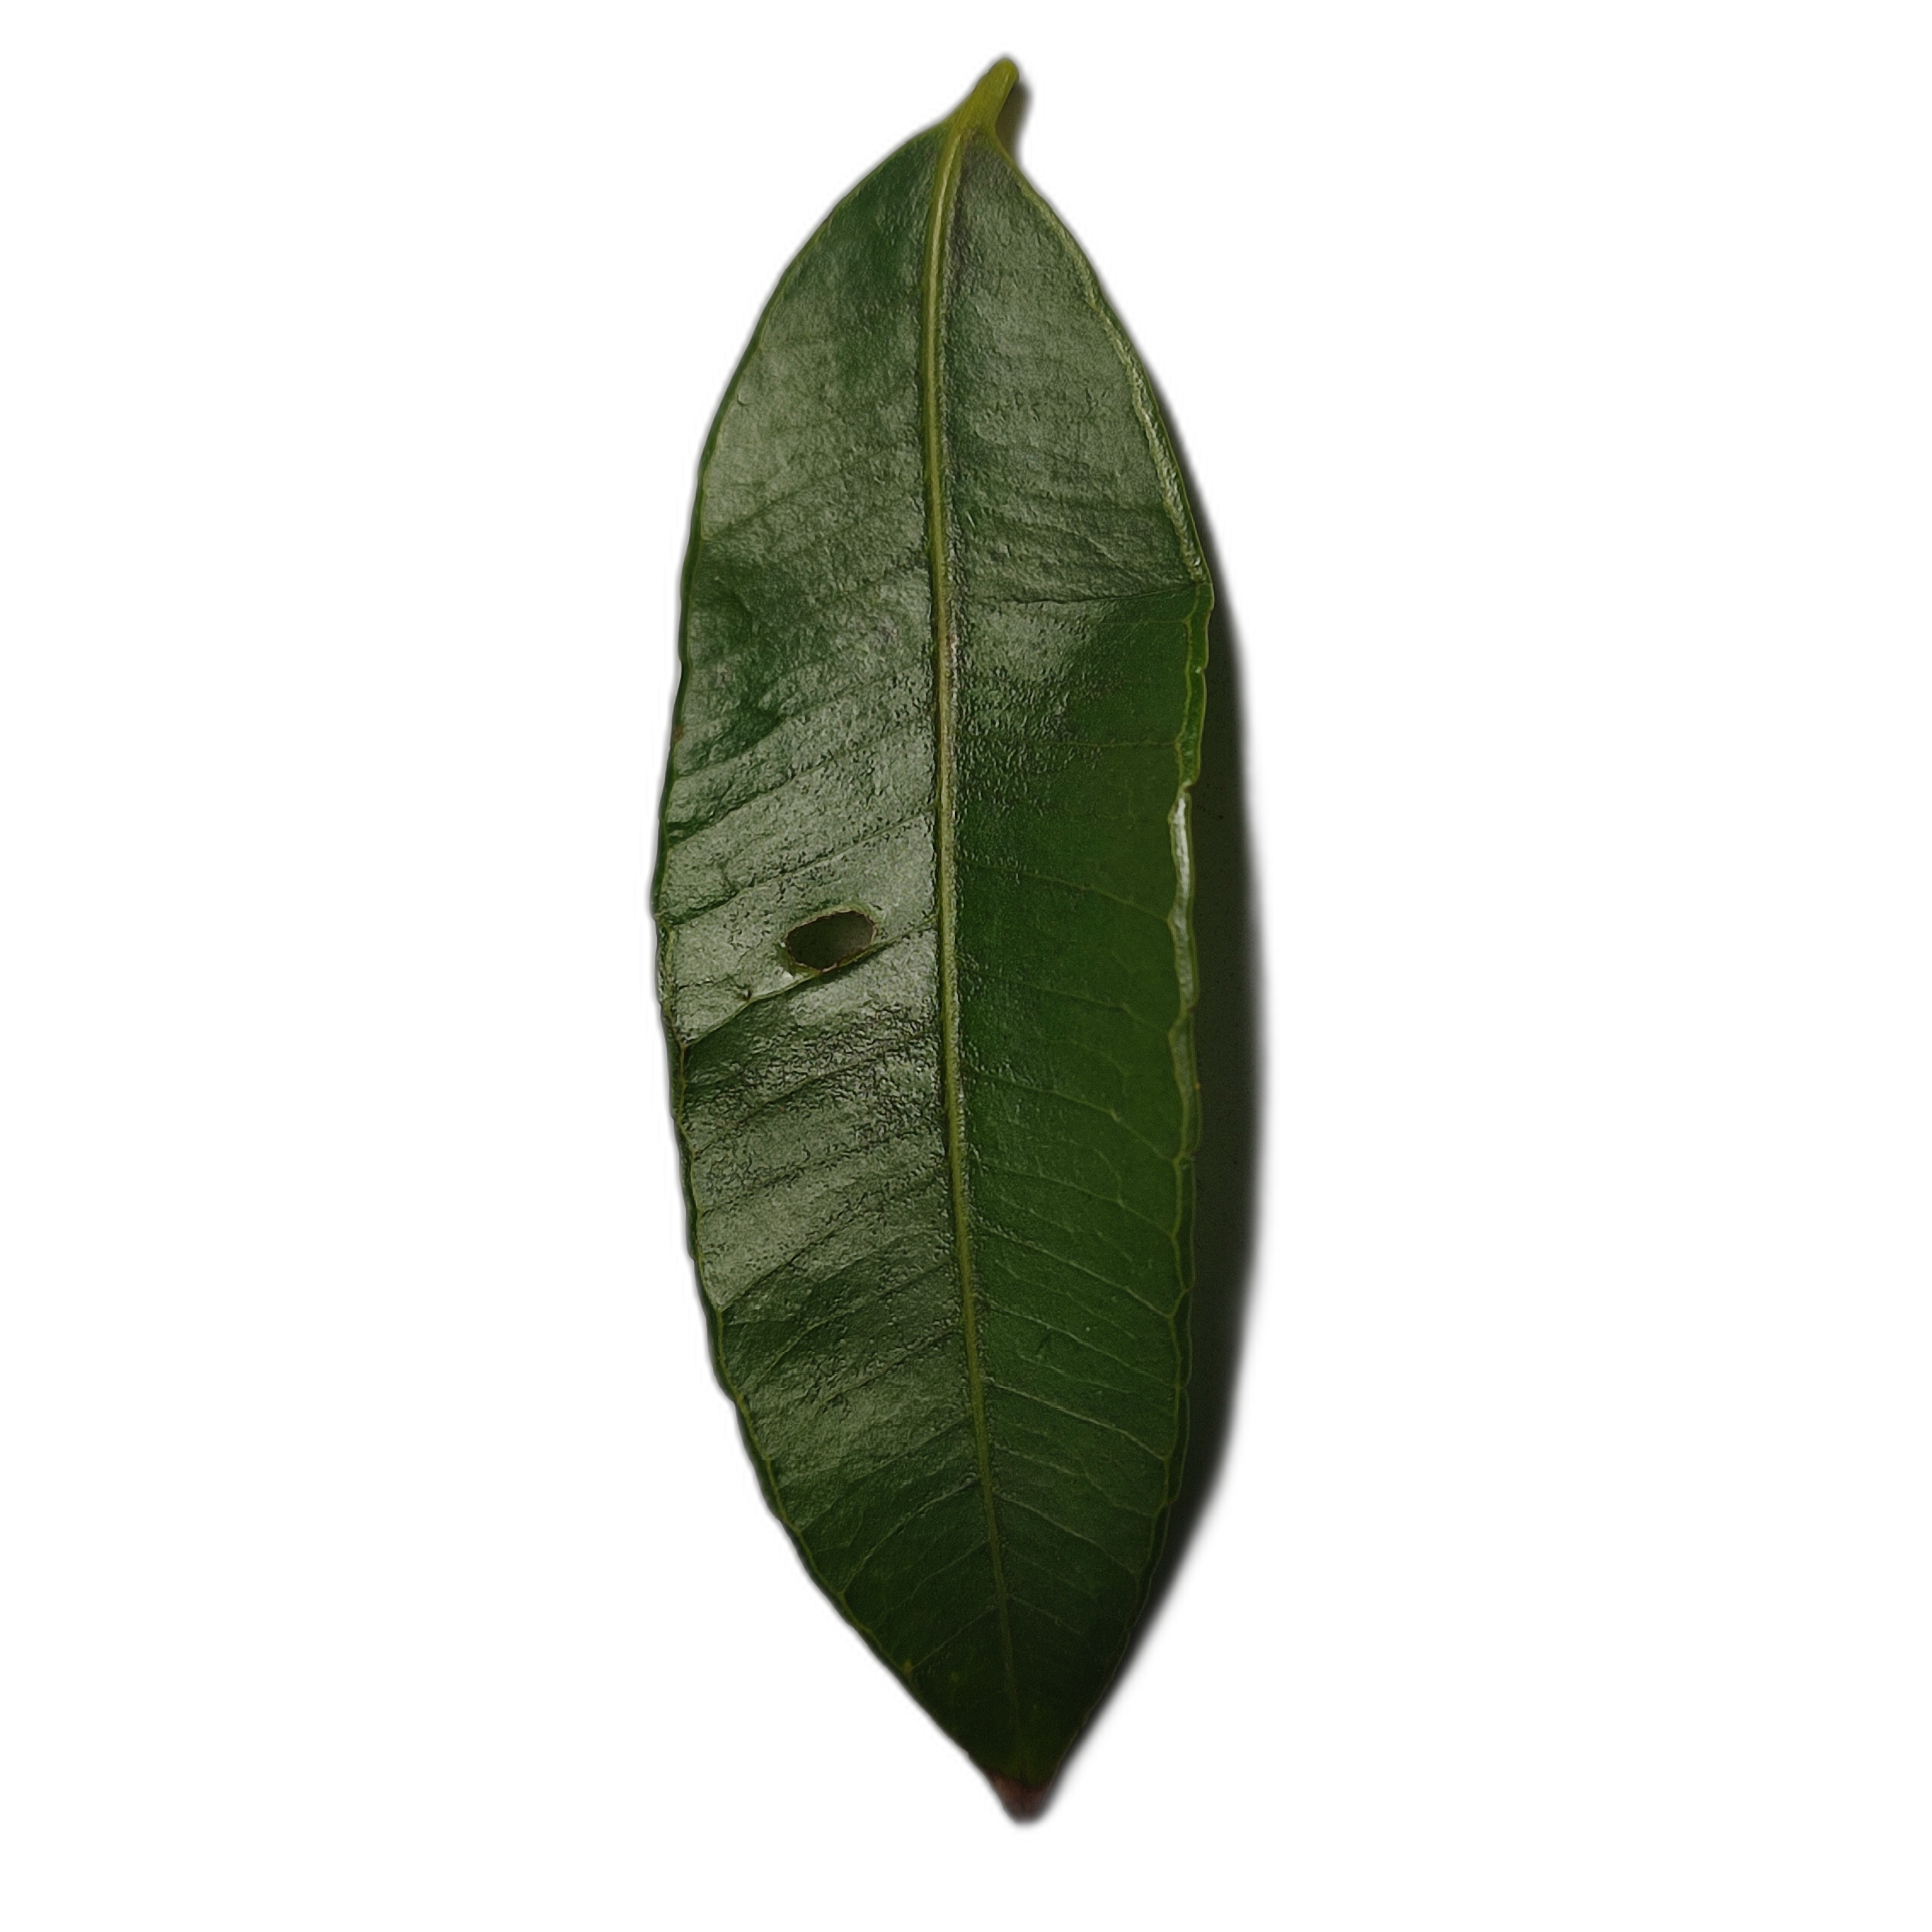
Label: healthy